Nongban

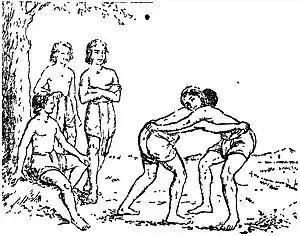
Khamba wrestling with his opponent Nongban

Nongban was the champion of Ancient Moirang kingdom in every field. No one could defeat him in wrestling, hockey and racing. He invited Khuman Khamba to wrestle with him. To everyone's surprise, Nongban was defeated by Khamba. From that time onwards, Nongban Kongyamba was jealous of Khuman Khamba.